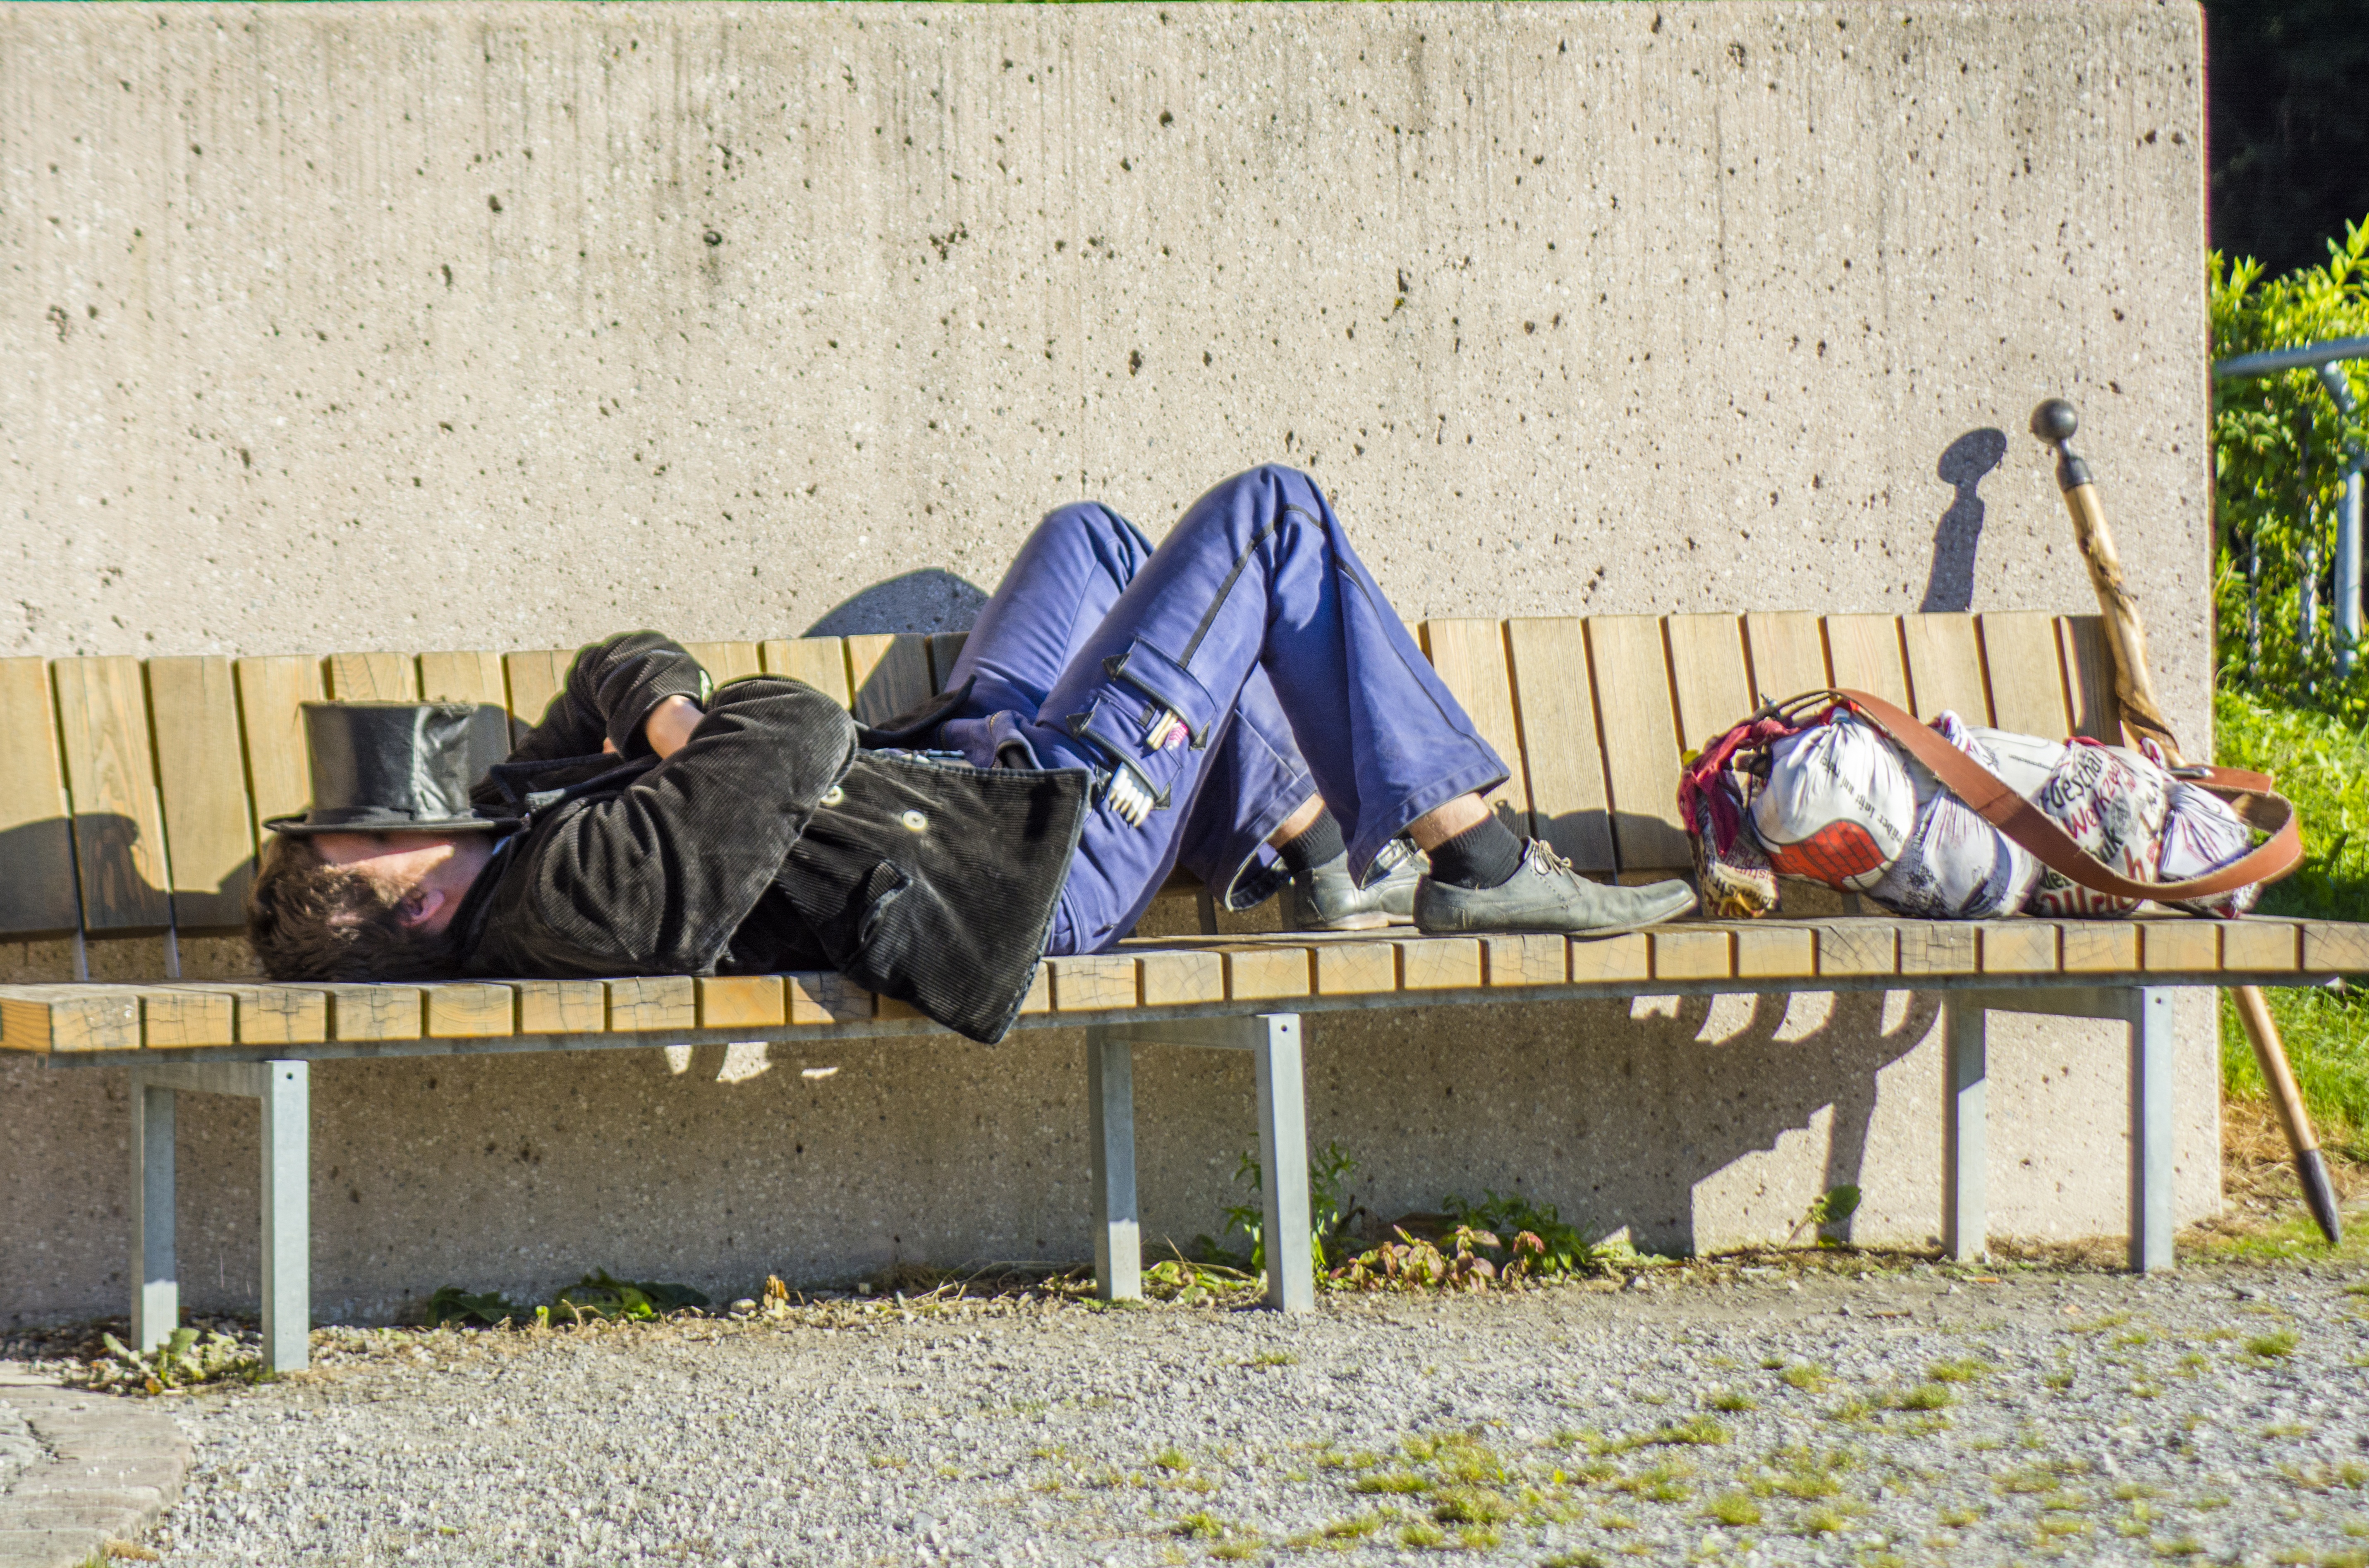
road, bench, wall, artist, rest, street art, art, homeless, sleep, playground, outdoores